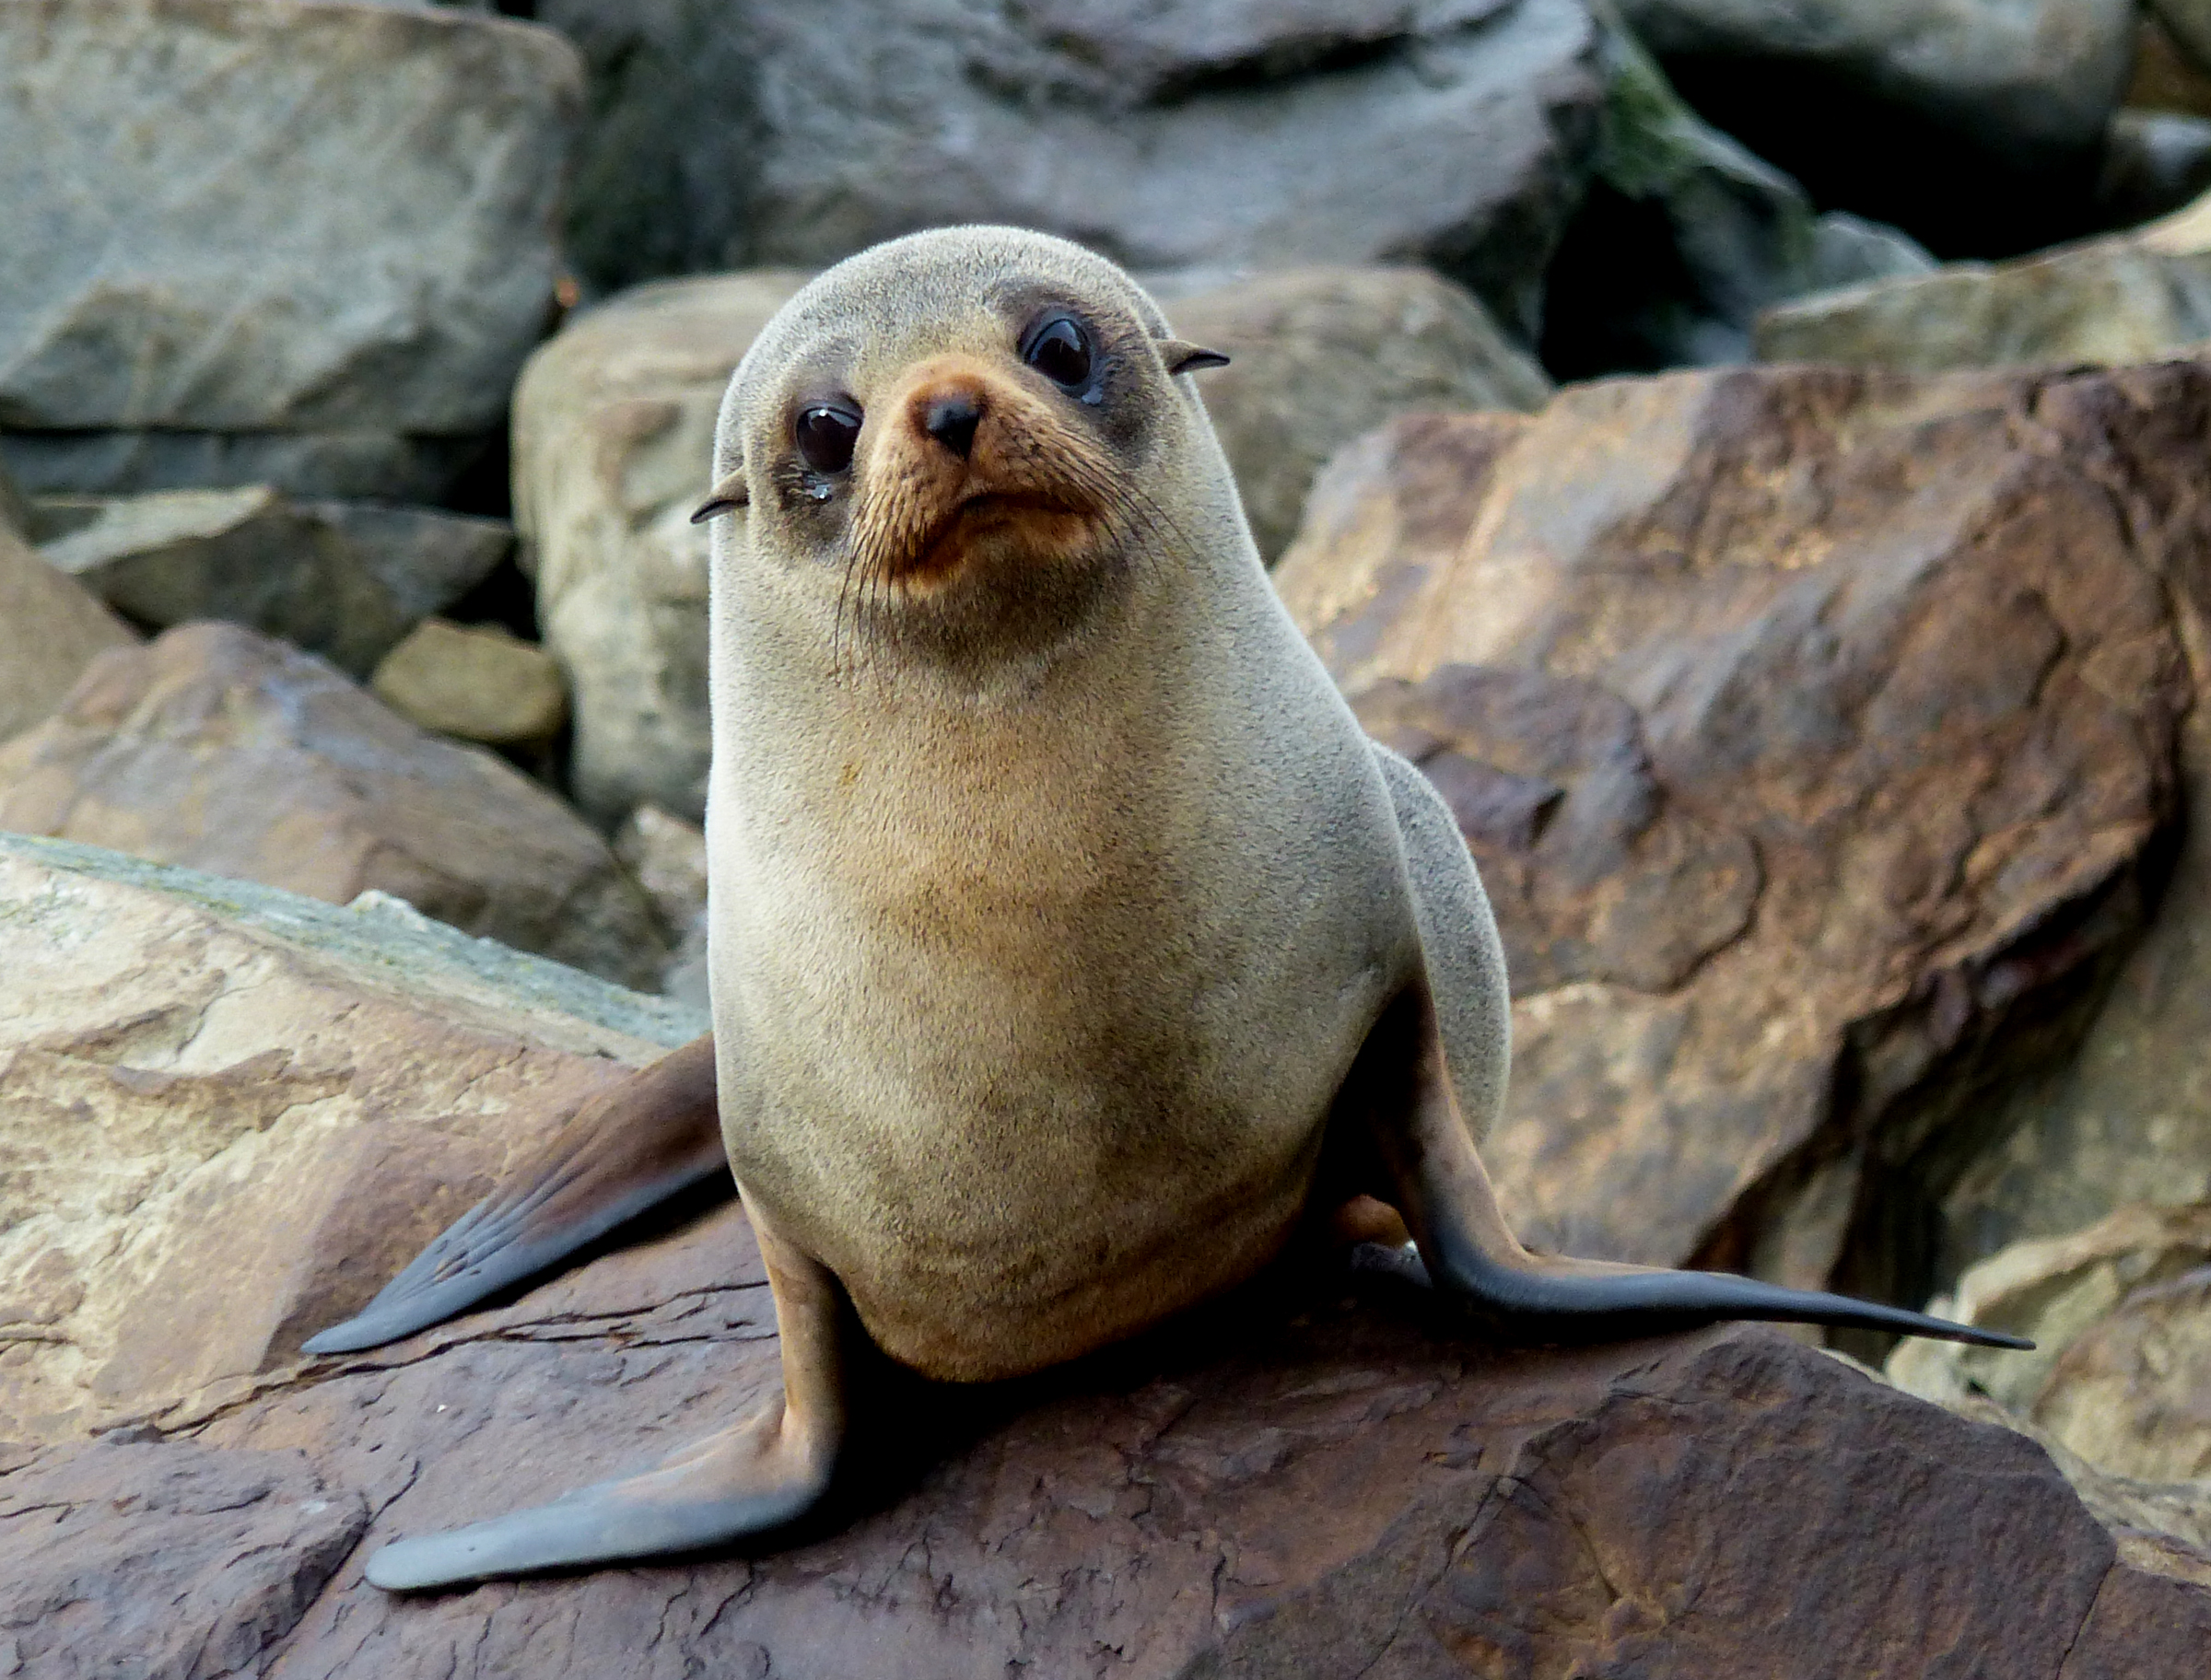
nature, wildlife, zoo, fur, biology, mammal, seal, fauna, newzealand, seals, vertebrate, new, explored, marinemammals, kaikoura, panasonicdmcfz200, pdpnw, zealand, ohaupointsealcolony, otter, harbor seal, marine mammal